Arndt von Bohlen und Halbach

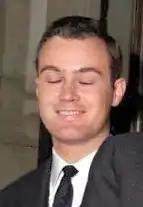
von Bohlen und Halbach

Arndt von Bohlen und Halbach (24 January 1938 – 8 May 1986) was a German socialite and heir to the Krupp family. He was the only child of Alfried Krupp von Bohlen und Halbach and last heir to Krupp.